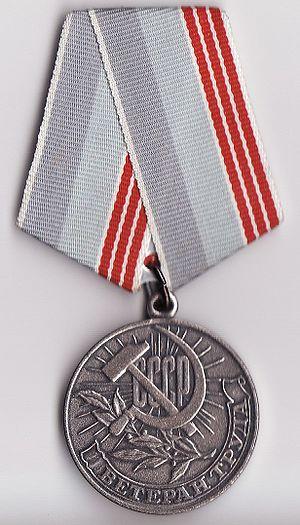
Les décorations dans cette liste sont des décorations de l'ex-Union Soviétique décernées pour reconnaître des réalisations militaires et civiles. Certaines de ces récompenses ont été abolies suite à la dissolution de l'Union soviétique, alors que d'autres sont conservées par la Fédération de Russie à partir de 1991 et furent simplement retravaillées afin d'abroger les signes communistes.